Dornier Do 17

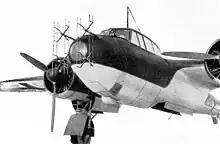
Dornier Do 17Z-10 night fighter with FuG 202 Lichtenstein B/C UHF radar

Reconnaissance aircraft based on the M-1, the under-surfaces of the wing were covered with duralumin and it had a wider engine axis and longer engine nacelles. The demand for a reconnaissance aircraft based on the M-1 led to the development of the P-1 variant. The L version would not be able to enter production with the DB 600 owing to its use in the Bf 109, and the Bramo engine was rather thirsty on fuel and left the M models with too short a range for reconnaissance use. BMW 132N radials of 865 PS were selected instead, which had lower fuel consumption for better range. Another two prototypes with DB 600 engines were produced as the Do 17R-0, but did not enter production. During reconnaissance missions the P-1 was armed with four MG 15s in the A, B and C—Stands. One machine gun was located in the rear of the cockpit, another in the lower rear "Bola" mount, one facing forward through the windscreen and the other in the nose glazing. In earlier variants the B-Stand (the gun position in the upper rear cockpit) was open to the elements, but the P-1 now provided an enclosed bulb-shaped mount protecting the radio operator from the weather.